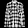
Label: Shirt